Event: Nepal Earthquake
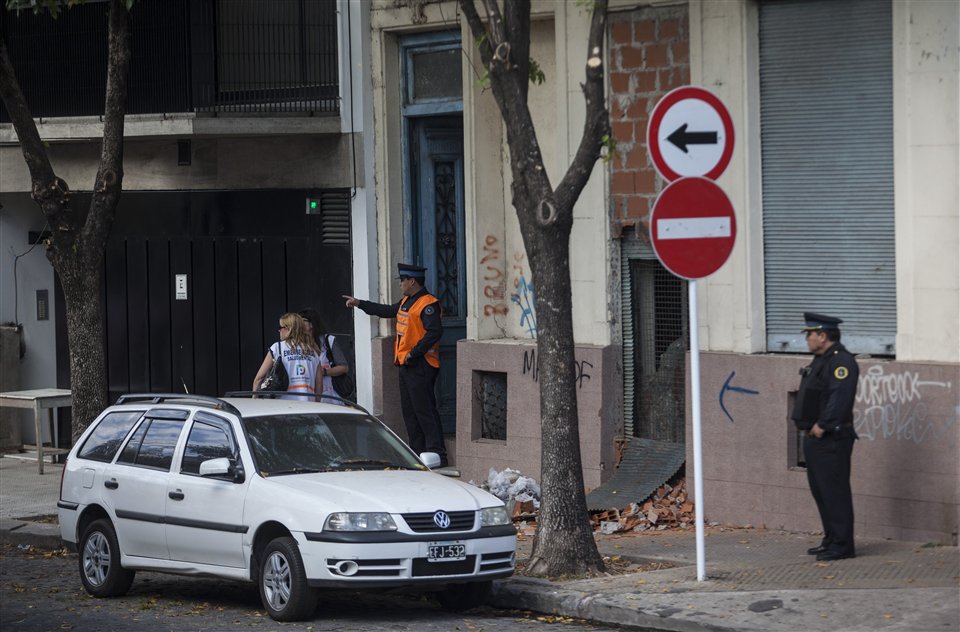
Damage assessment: damage